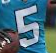
Number: 5